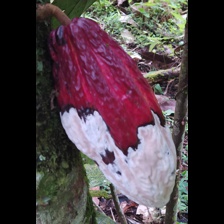
Label: moniliophthora